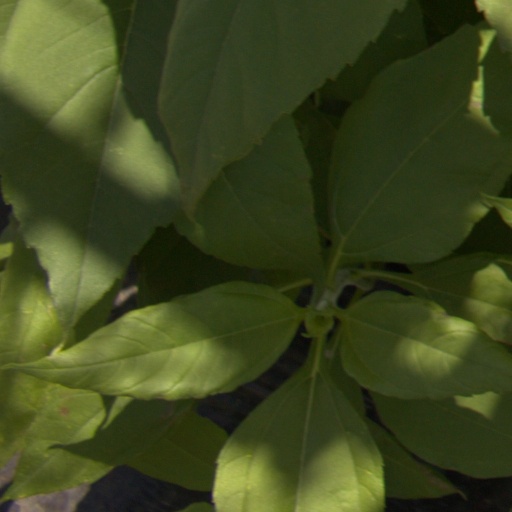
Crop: Jerusalem artichoke